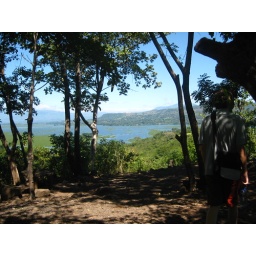
the green plants in the lake move around daily